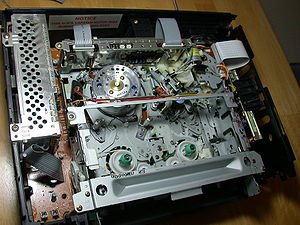
Video-kassette-optager
En VHS-vcr's "indmad".
En video-kassette-optager er en type af videooptager, som anvender flytbare videobånd-kassetter indeholdende magnetbånd til at optage lyd og videosekvenser fra en tv-udsendelse, så den kan afspilles senere. De fleste VCR'er har deres egen tv-tuner og en programmerbar timer.